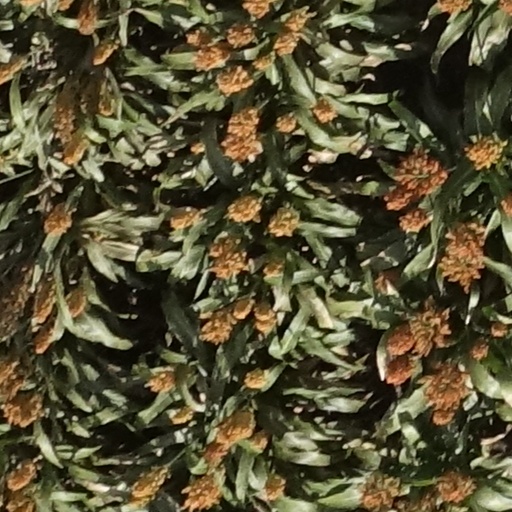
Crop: sorghum